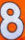
Number: 8